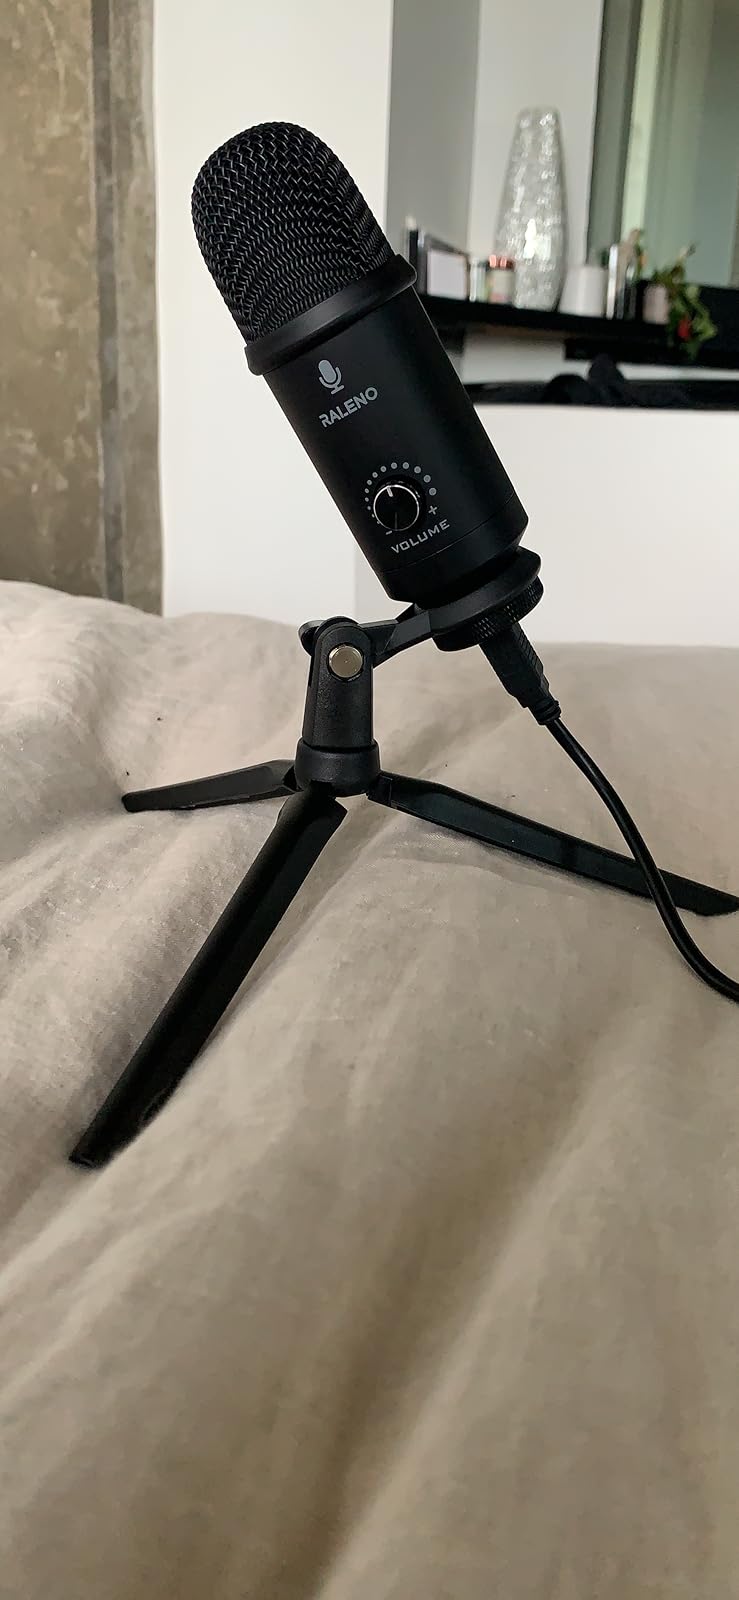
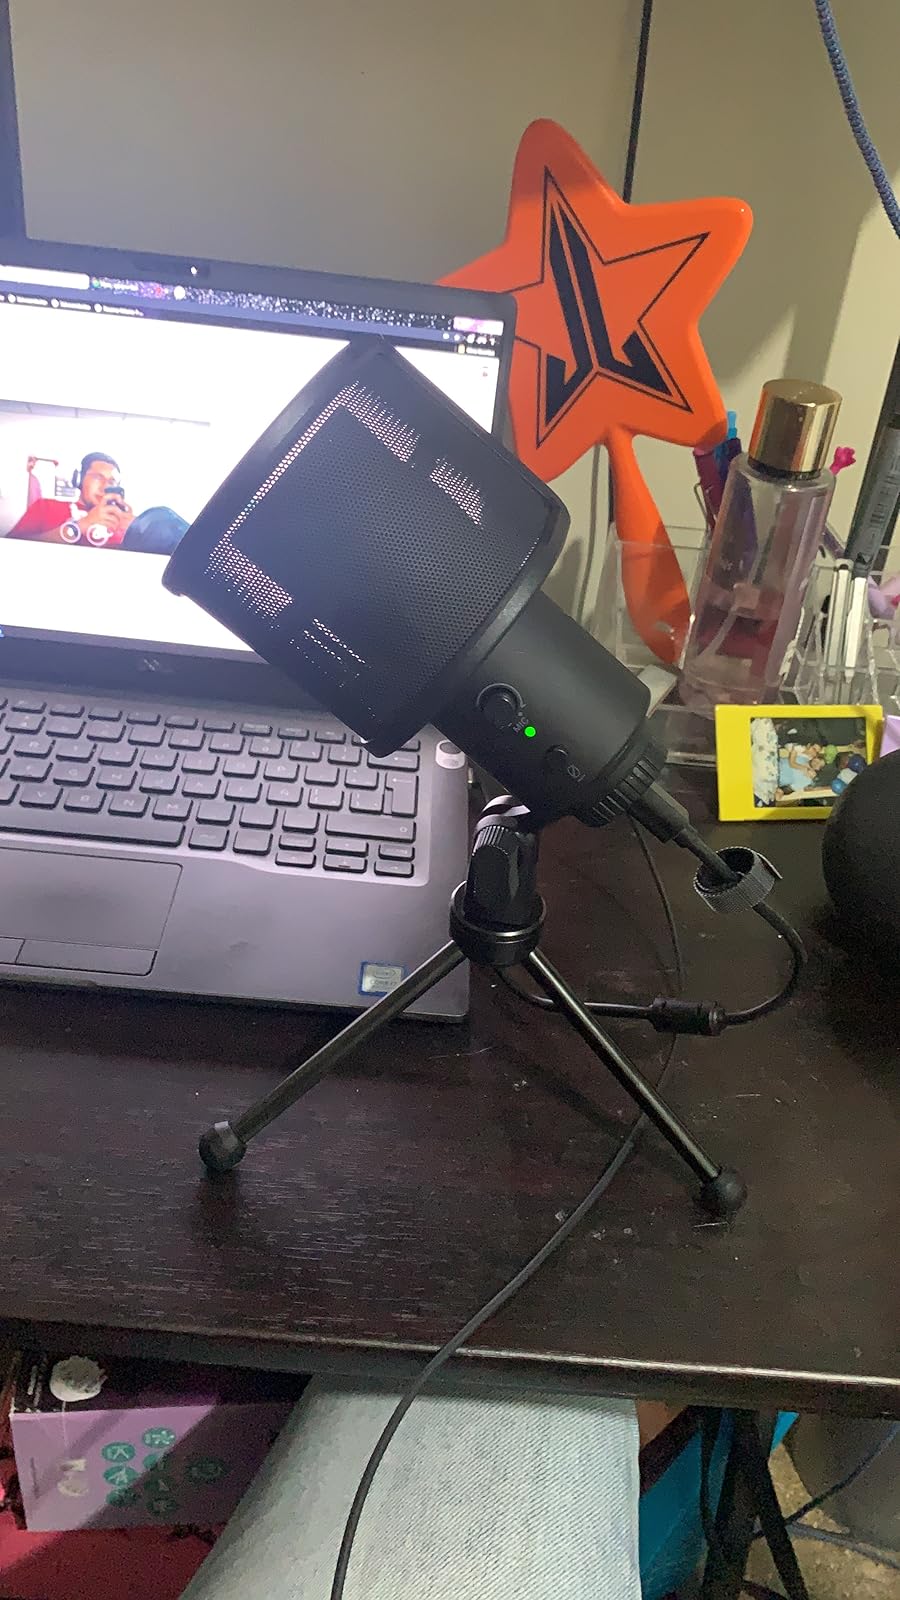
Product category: microphone
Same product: no